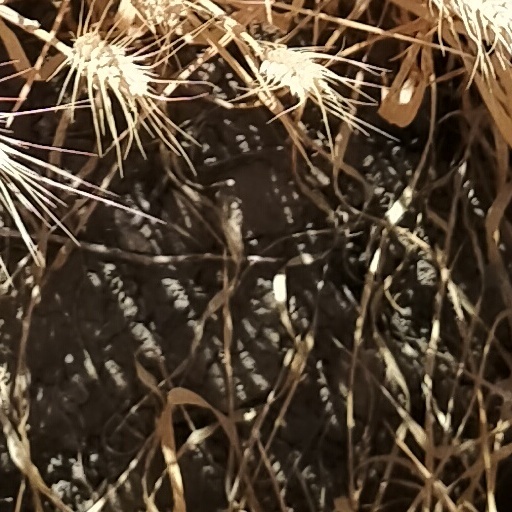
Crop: wheat